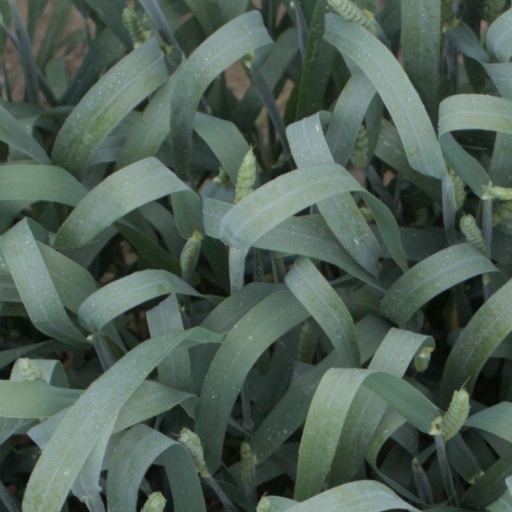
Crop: wheat